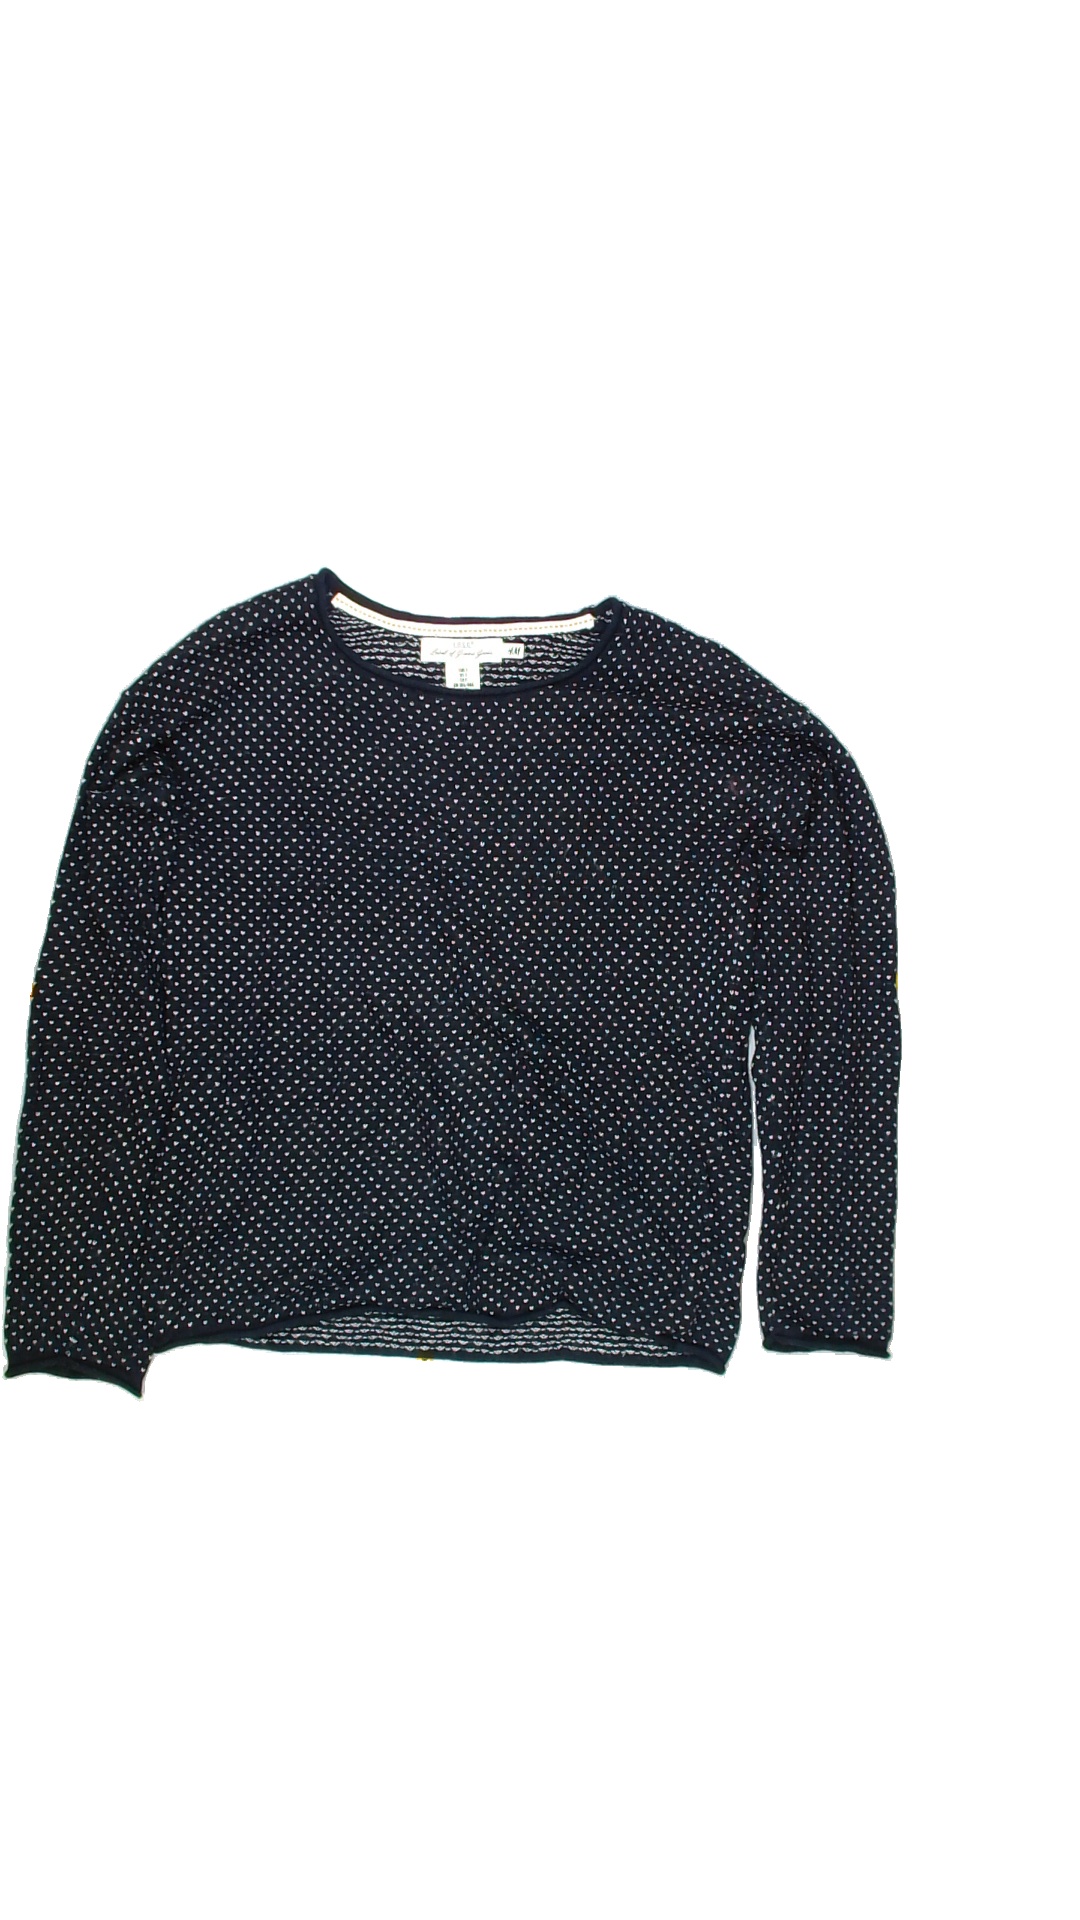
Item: Sweater (Ladies)
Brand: Logg (h&m)
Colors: Multicolor, Blue, White
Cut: C-collar
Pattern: Dots
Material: Unknown
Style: No trend
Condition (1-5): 4
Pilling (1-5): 4
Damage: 0
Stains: No
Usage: Export
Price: <50